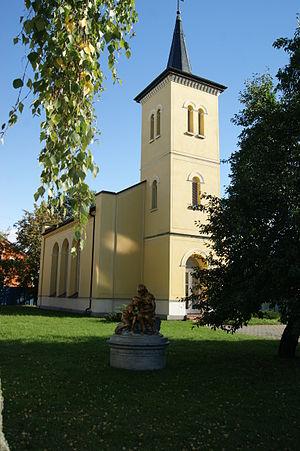
Goussev est une ville de l'oblast de Kaliningrad, en Russie, et le centre administratif du raïon Goussevski.